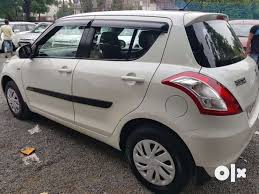
Label: noambulance